Italian nobility

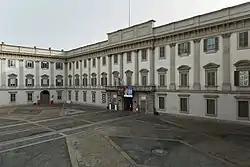
The Royal Palace of Milan, the residence of the duke of Milan

Under the united Kingdom of Italy a new national nobility, an attempt (not wholly successful) to impose a uniform nobiliary law, was created, including male succession (although it was possible for ancient titles to be transferred to an heir in the female line by royal authority), and some acknowledgement was made by the King of Italy of titles conferred by Francis II of the Two Sicilies in exile by making new grants in the same name. Those nobles who maintained allegiance to the pope became known as the Black Nobility.